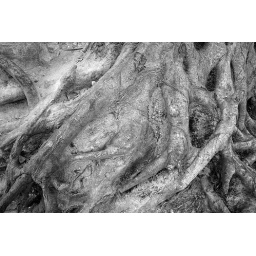
A tree in downtown Greenville right beside a road near the park.